Akali Phula Singh

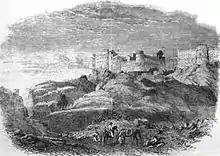
The Attock Fort

At the beginning of the nineteenth century Amritsar was ruled by the Bhangi Misl under Mai Sukhan and other Sikhs Sardars. Ranjit Singh of the Sukerchakia Misl had recently acquired the capital of Punjab, Lahore. When he approached Amritsar wanting to add it to his empire it created a problem for the ruling families of the city. In 1801 Maharaja Ranjeet Singh brought his army and the Bhangi Misl fortified Amritsar preparing for battle. There was a brief shelling where Ranjit Singh fired empty rounds into the sky in the respect of the holy city. Akali Phula Singh saw this and was saddened by the event and right when the battle was imminent he intervened between the two Sikh forces in the middle of the battlefield. He said that it was a sin for a Sikh to kill another Sikh and it was also a sin to fire cannons in Amritsar and succeeded in persuading them to stop fighting. The two parties made peace under Akali Phula Singh's advice. Ranjit Singh asked Akali Phula Singh to join his forces and he agreed, Akali Phula Singh with him added about 2,000 to 3,000 Nihangs to join the government army. Many of Ranjit Singh's future victories would be due to Akali Phula Singh and his army.